Tom Aikens (restaurant)

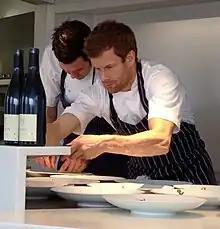
The restaurant's chef patron Tom Aikens (2012)

Tom Aikens, appointed head chef of a London restaurant Pied à Terre in May 1996 and then its chef patron, was involved in a December 1999 incident where a young chef was injured with a hot knife. Aikens left Pied à Terre one week later. Since his departure from Pied à Terre, Aikens worked for Pierre Koffman again at La Tante Claire of The Berkeley hotel for nine months and then as a private chef for rich clients.